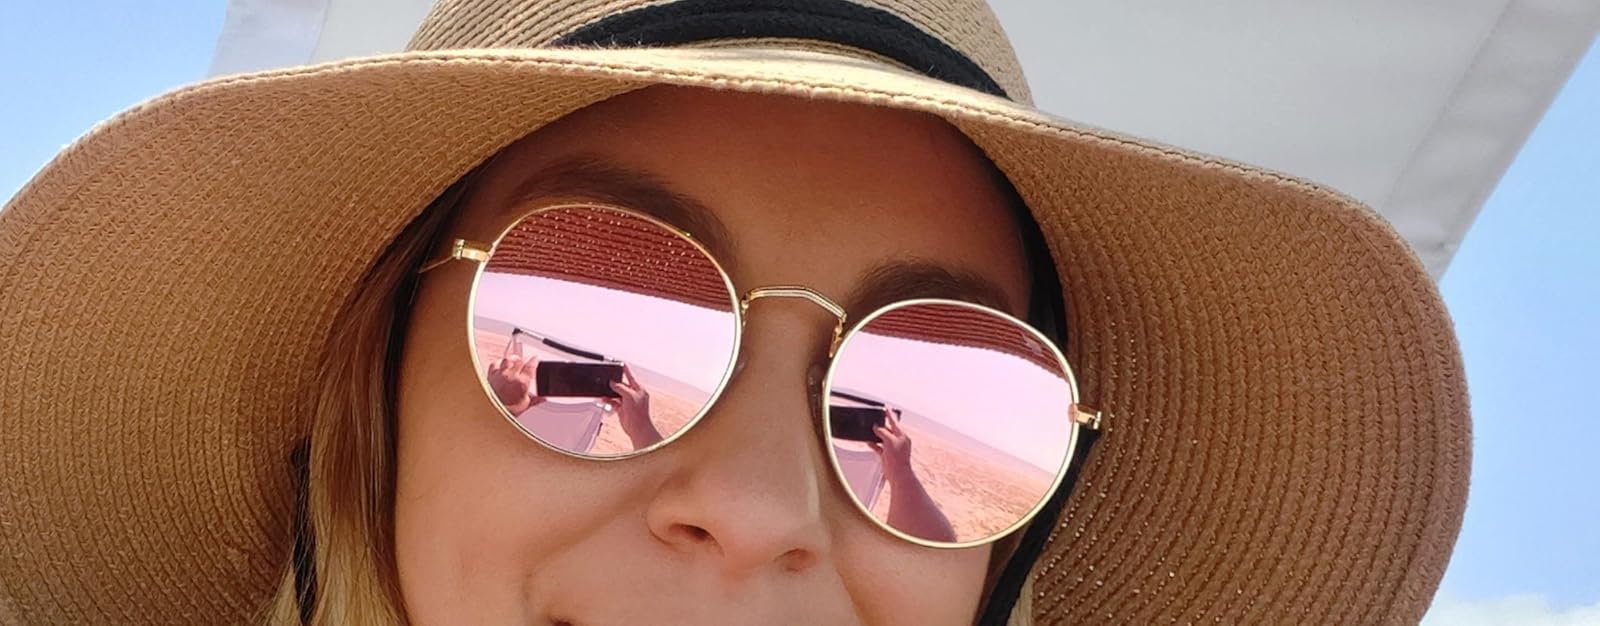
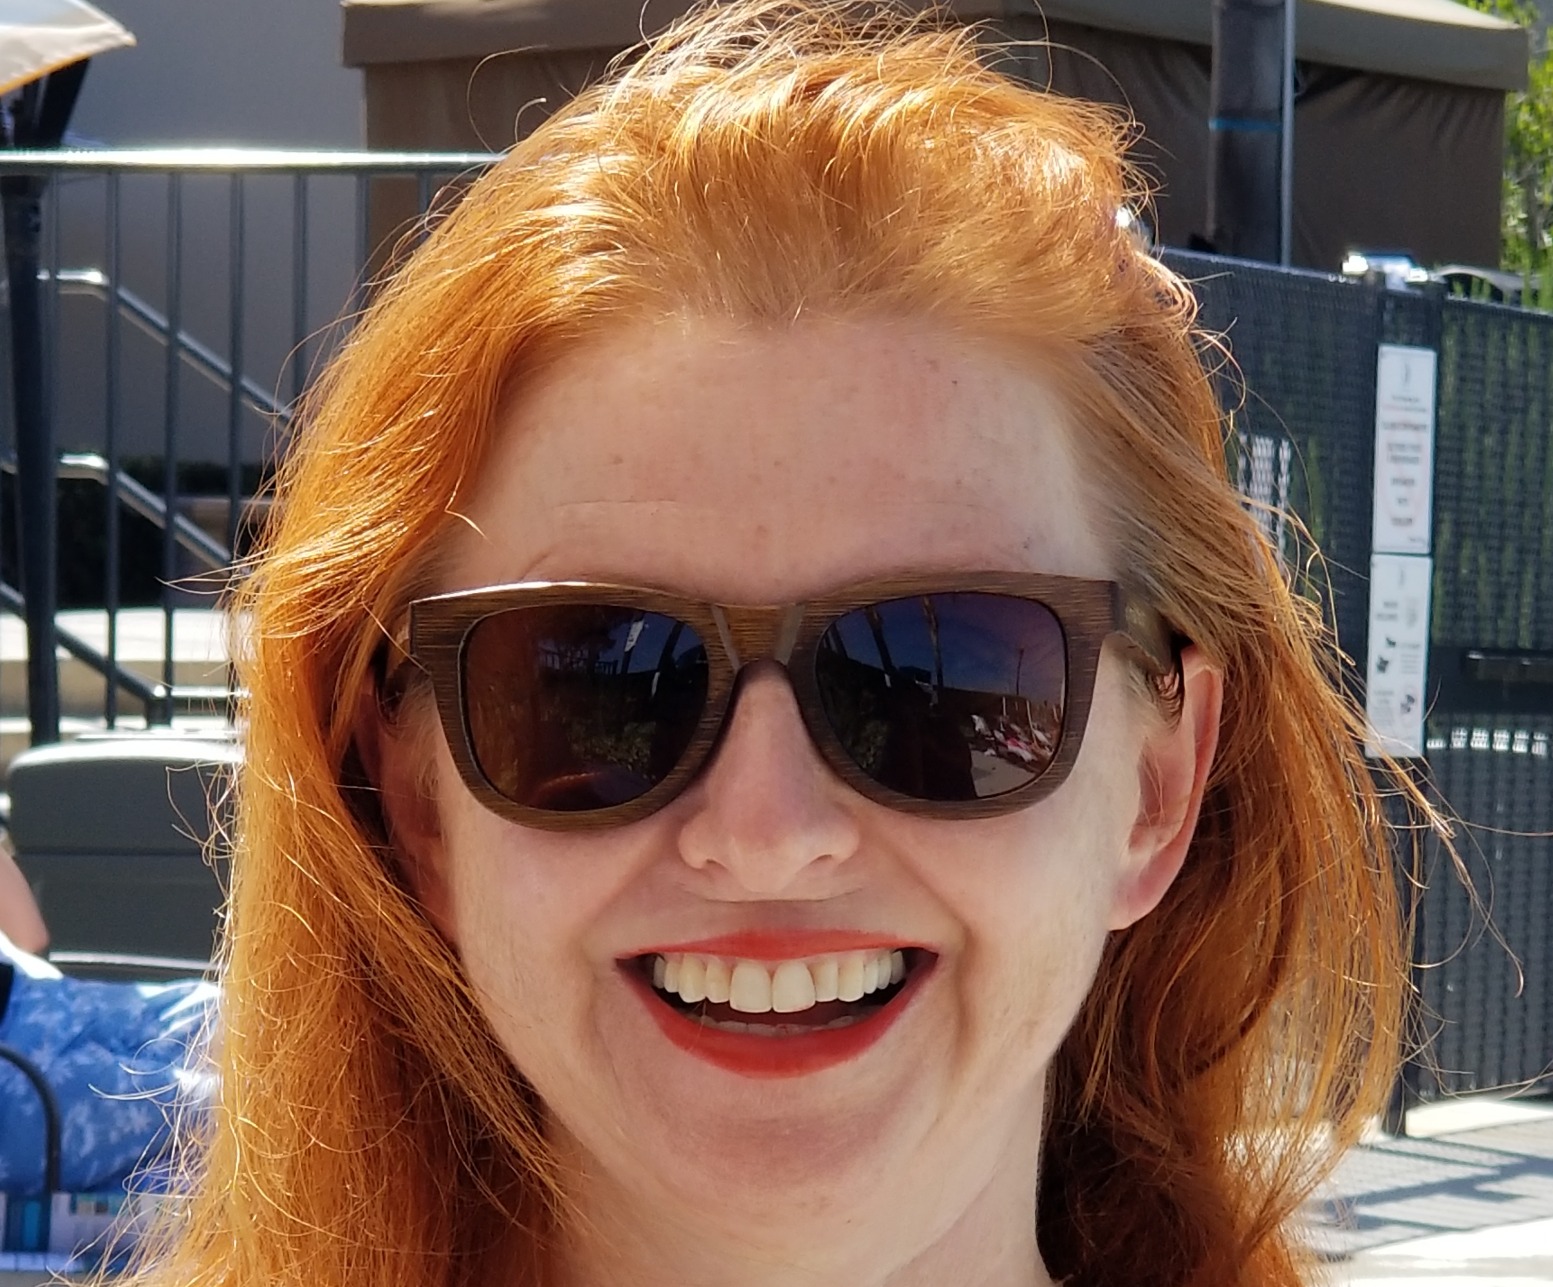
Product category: accessories_sunglasses
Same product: no